Mesa Verde region

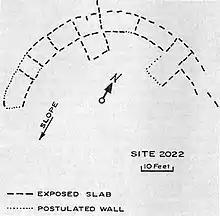
Sketch of Pueblo I crescent-shaped village (Mesa Verde site 2022) Source: National Park Service

These structures formed rows of rooms in straight or crescent shaped formations. During this period, the pueblo people began constructing larger public buildings, leading archaeologists to believe that the inception of religious, economic and political institutions in this society came around this time.